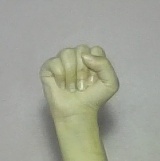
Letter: saad